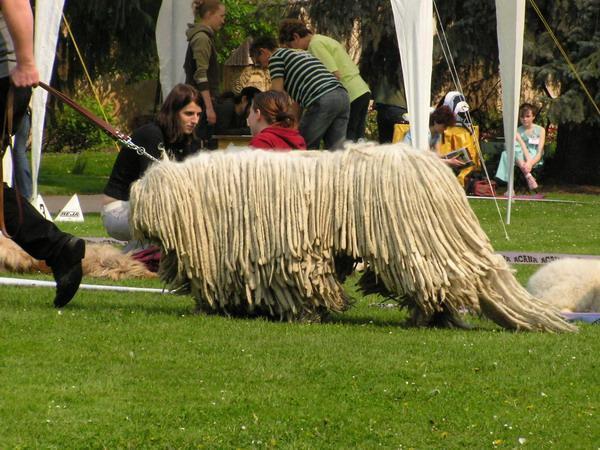
komondor